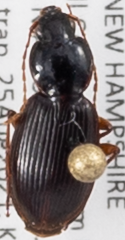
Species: Synuchus impunctatus
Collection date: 2021-08-25
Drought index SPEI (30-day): -0.386
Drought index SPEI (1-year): -0.944
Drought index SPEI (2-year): -0.54